Amy Parkinson

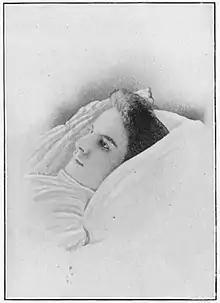

Amy Parkinson (27 December 1855 – 13 February 1938) was a British-born Canadian poet, her work being chiefly devotional.